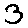
Label: 3